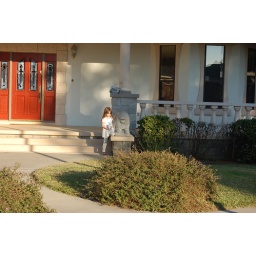
there are two lion statues in front of the house of one of our neighbors, and my kids are obsessed with them.